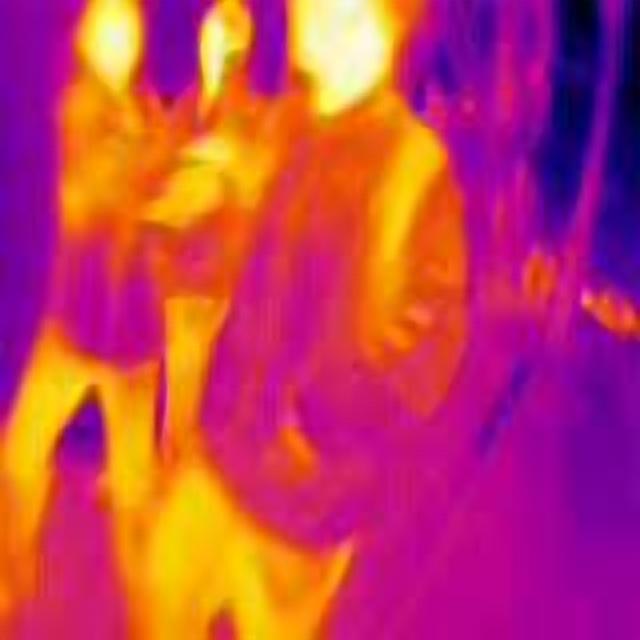
Detected objects:
label: person
label: person
label: person